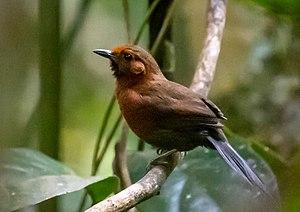
Le Synallaxe ardent est une espèce d'oiseaux de la famille des Furnariidae.